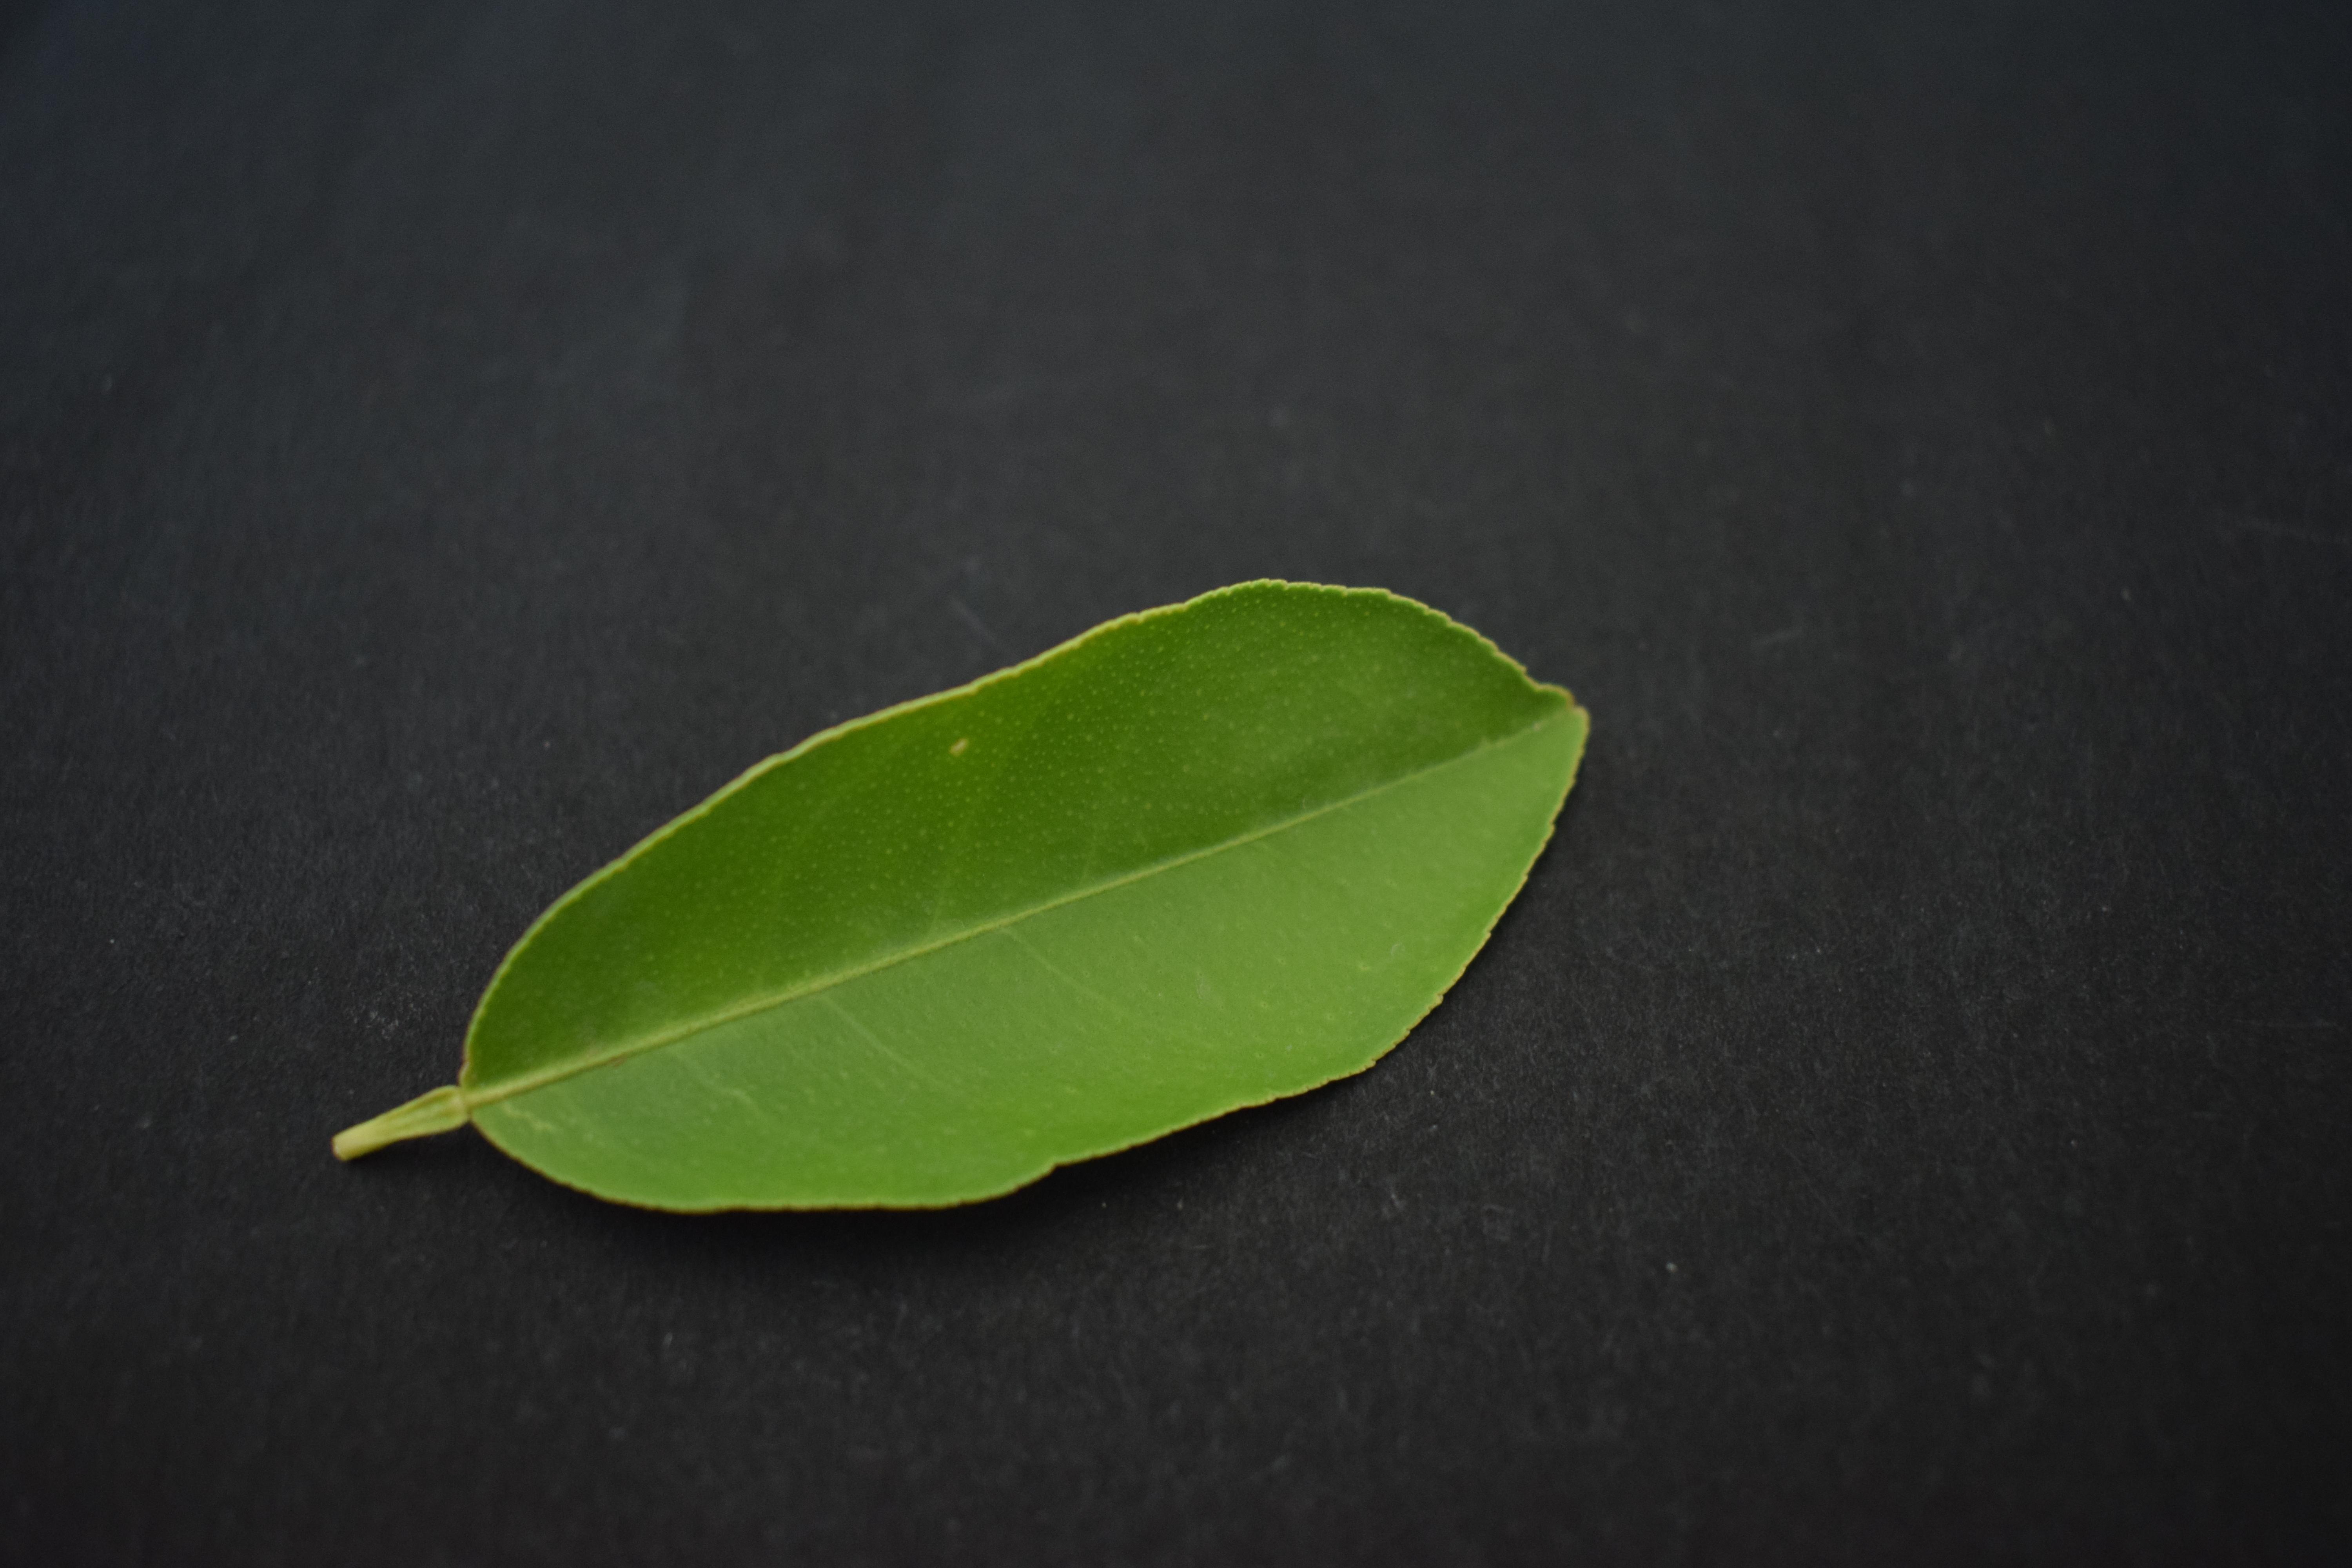
Plant species: Lemon